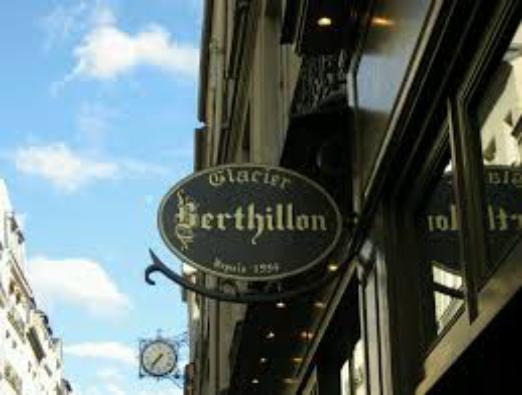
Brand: Berthillon
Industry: Food